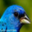
Label: bird